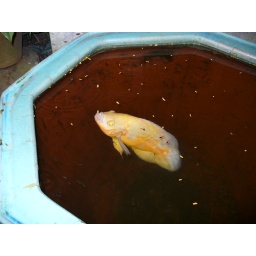
This fish liked to be stroked, it was like a cat stuck in a fish's body!